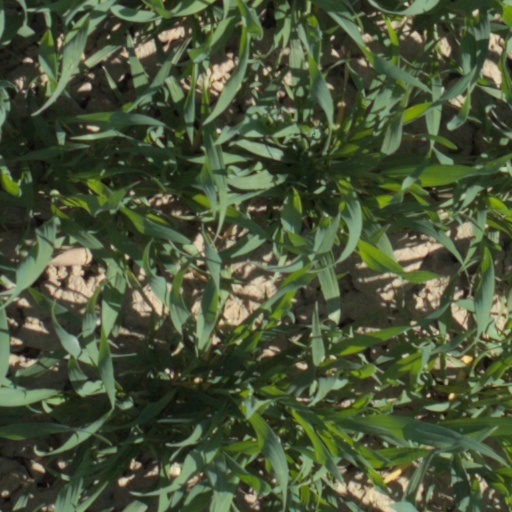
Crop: wheat